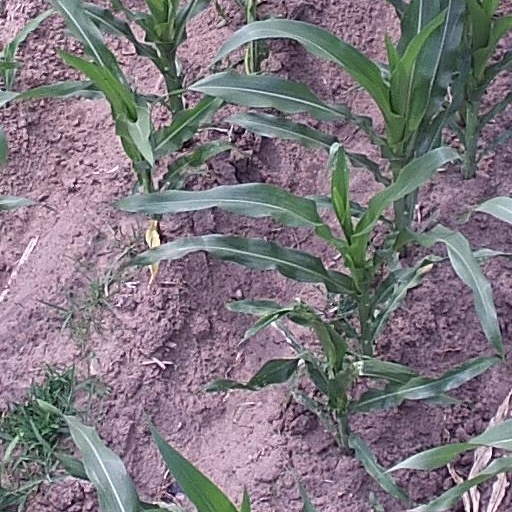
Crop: maize; corn